Great Fire of Pittsburgh

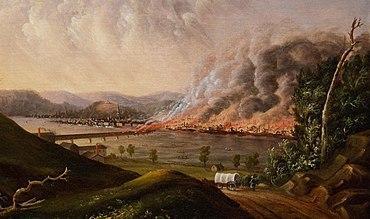
Detail from "View of the Great Fire of Pittsburgh, 1846", a painting by witness William Coventry Wall

The Great Fire of Pittsburgh was a conflagration in Pittsburgh which occurred on April 10, 1845. It was sparked by an unattended fire that ignited a nearby ice shed or barn, and spread due to a number of factors, including the poor water pressure the outstripped infrastructure gave to the ill-equipped volunteer fire companies, the mixture of soot, flour dust, and cotton fibers in the air from industry, the frequent near-gale-force winds hitting the city at midday, and the six weeks before the fire that the city had been deprived of rain.